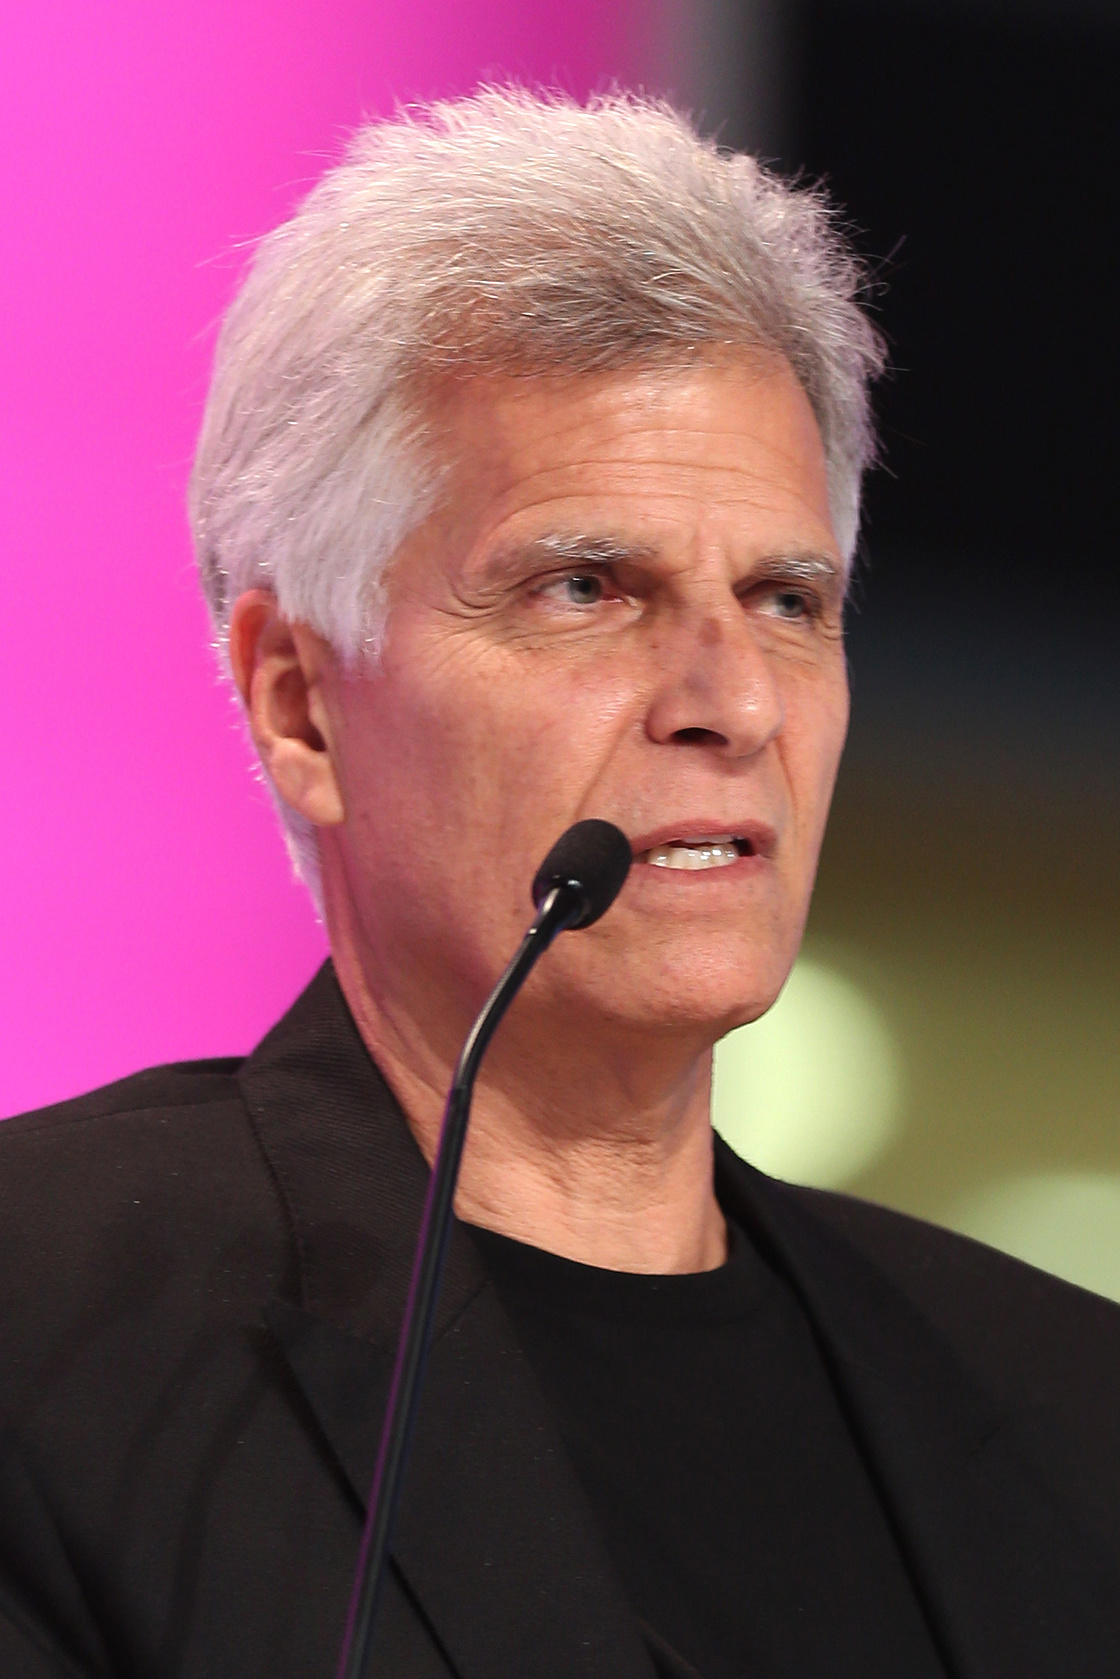
มาร์ก สปิตซ์

ไฟล์:Mark Spitz.jpg|thumb|มาร์ก สปิตซ์
มาร์ก แอนดรูว์ สปิตซ์ () เกิดวันที่ 10 กุมภาพันธ์ ค.ศ. 1950 เป็นอดีตนักว่ายน้ำชาวอเมริกัน เขาได้เหรียญทอง 7 เหรียญในการแข่งขันโอลิมปิกฤดูร้อน 1972 ที่มิวนิก มีเพียงไมเคิล เฟ็ลปส์ ที่สามารถทำได้ 8 เหรียญทองในการแข่งขันโอลิมปิกฤดูร้อน 2008
หมวดหมู่:บุคคลจากแซคราเมนโต
หมวดหมู่:นักว่ายน้ำชาวอเมริกัน
หมวดหมู่:นักกีฬาเหรียญทองโอลิมปิก
หมวดหมู่:นักกีฬาเหรียญเงินโอลิมปิก
หมวดหมู่:นักกีฬาเหรียญทองแดงโอลิมปิก
หมวดหมู่:นักกีฬาโอลิมปิกทีมชาติสหรัฐอเมริกา
หมวดหมู่:ชาวอเมริกันเชื้อสายฮังการี
หมวดหมู่:ชาวอเมริกันเชื้อสายยิว